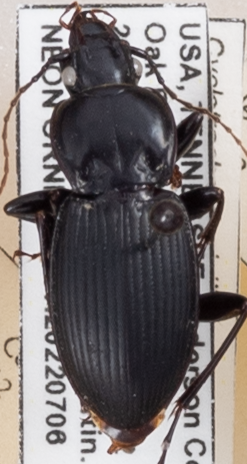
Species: Cyclotrachelus sigillatus
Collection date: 2022-07-06
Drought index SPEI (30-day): -0.528
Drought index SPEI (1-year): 0.216
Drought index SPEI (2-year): -0.006